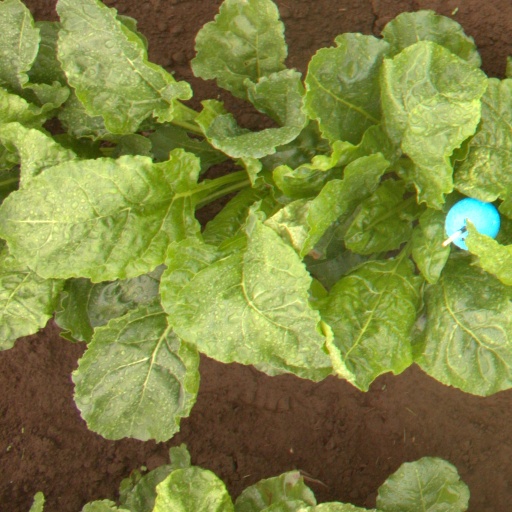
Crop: sugar beet